Pouillé, Loir-et-Cher

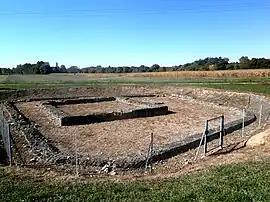
Ancient temple

Pouillé is a commune in the Loir-et-Cher department of central France.